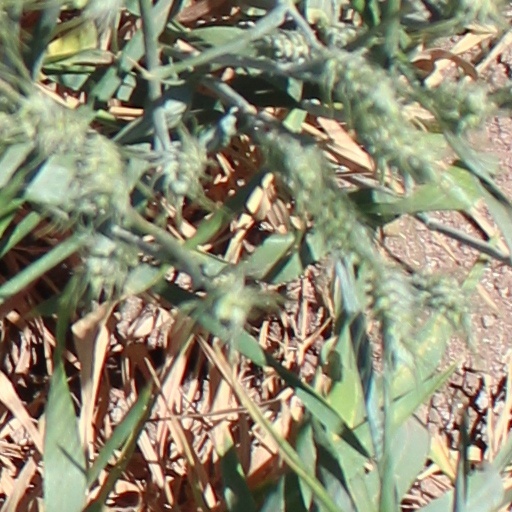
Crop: wheat